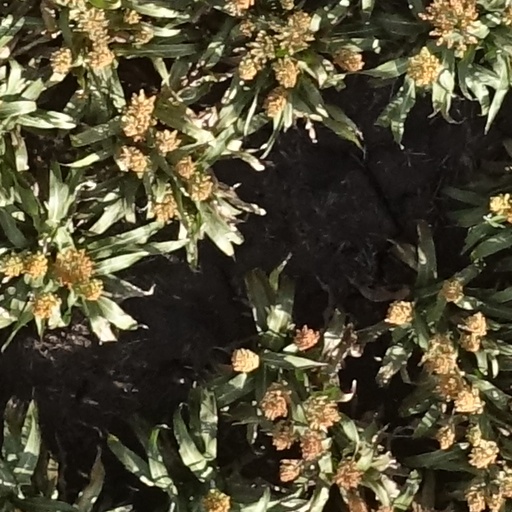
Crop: sorghum